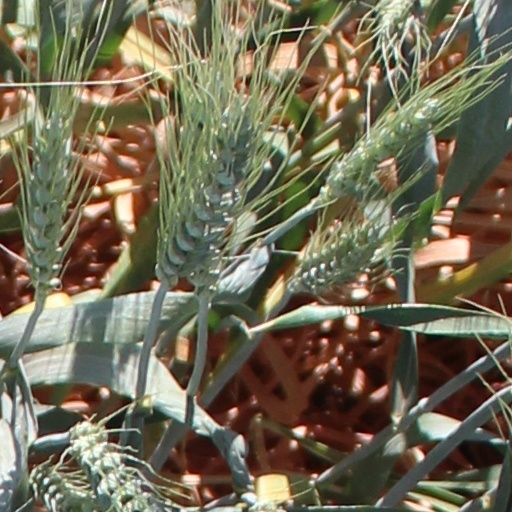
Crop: wheat